Billion

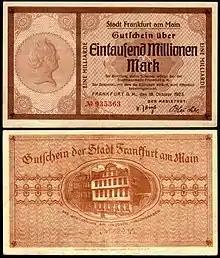
1000 million Mark "Notgeld" banknote (1923) of Frankfurt am Main

According to the "Oxford English Dictionary", the word "billion" was formed in the 16th century (from "million" and the prefix "bi-", "two"), meaning the second power of a million (1,000,000 = ). This long scale definition was similarly applied to "trillion", "quadrillion" and so on. The words were originally Latin, and entered English around the end of the 17th century. Later, French arithmeticians changed the words' meanings, adopting the short scale definition whereby three zeros rather than six were added at each step, so a billion came to denote a thousand million, a trillion became a million million, and so on. This new convention was adopted in the United States in the 19th century, but Britain retained the original long scale use. France, in turn, reverted to the long scale in 1948.